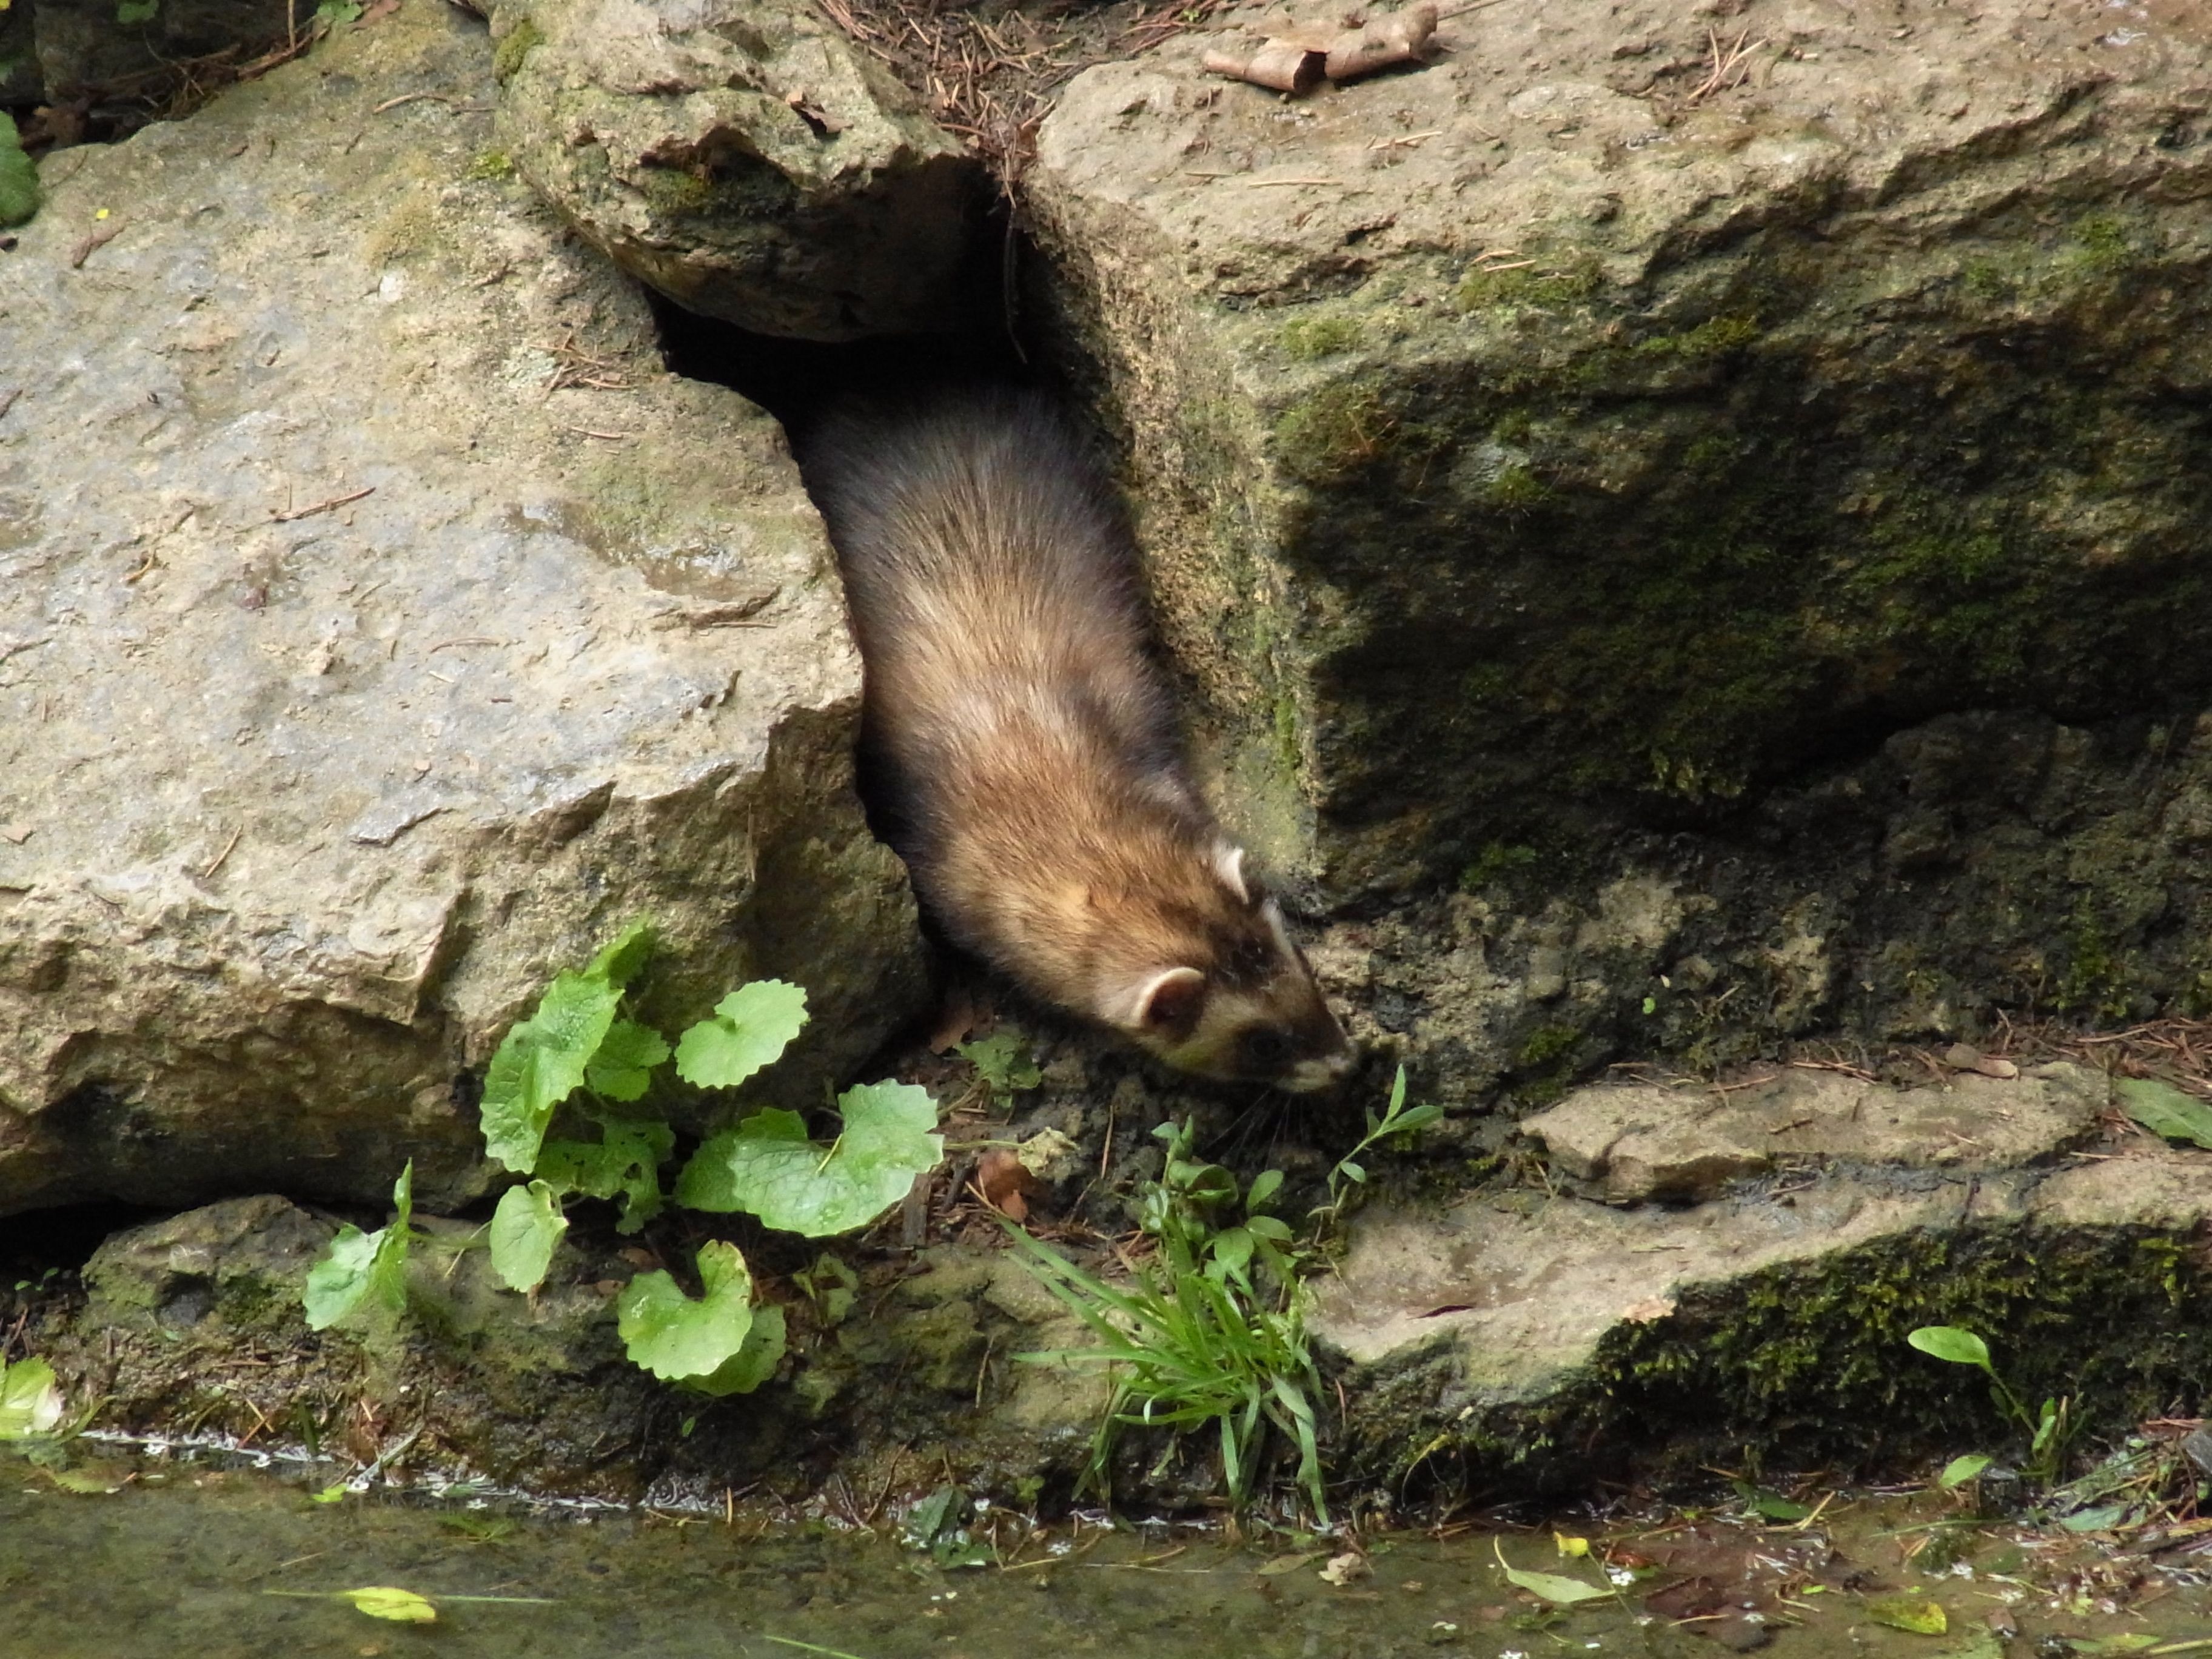
nature, forest, wilderness, meadow, animal, wildlife, zoo, mammal, predator, fauna, marten, illtis, mustela putorius